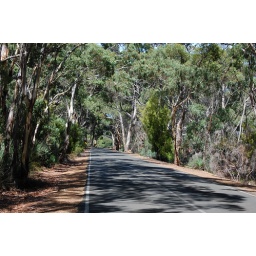
Great tree canopy over road leading into Flinders Chase National Park